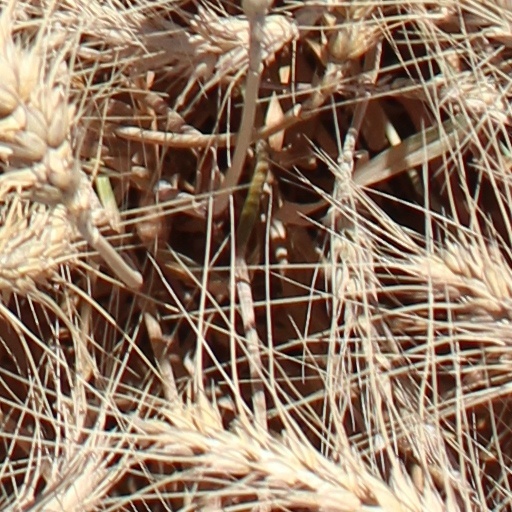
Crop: wheat